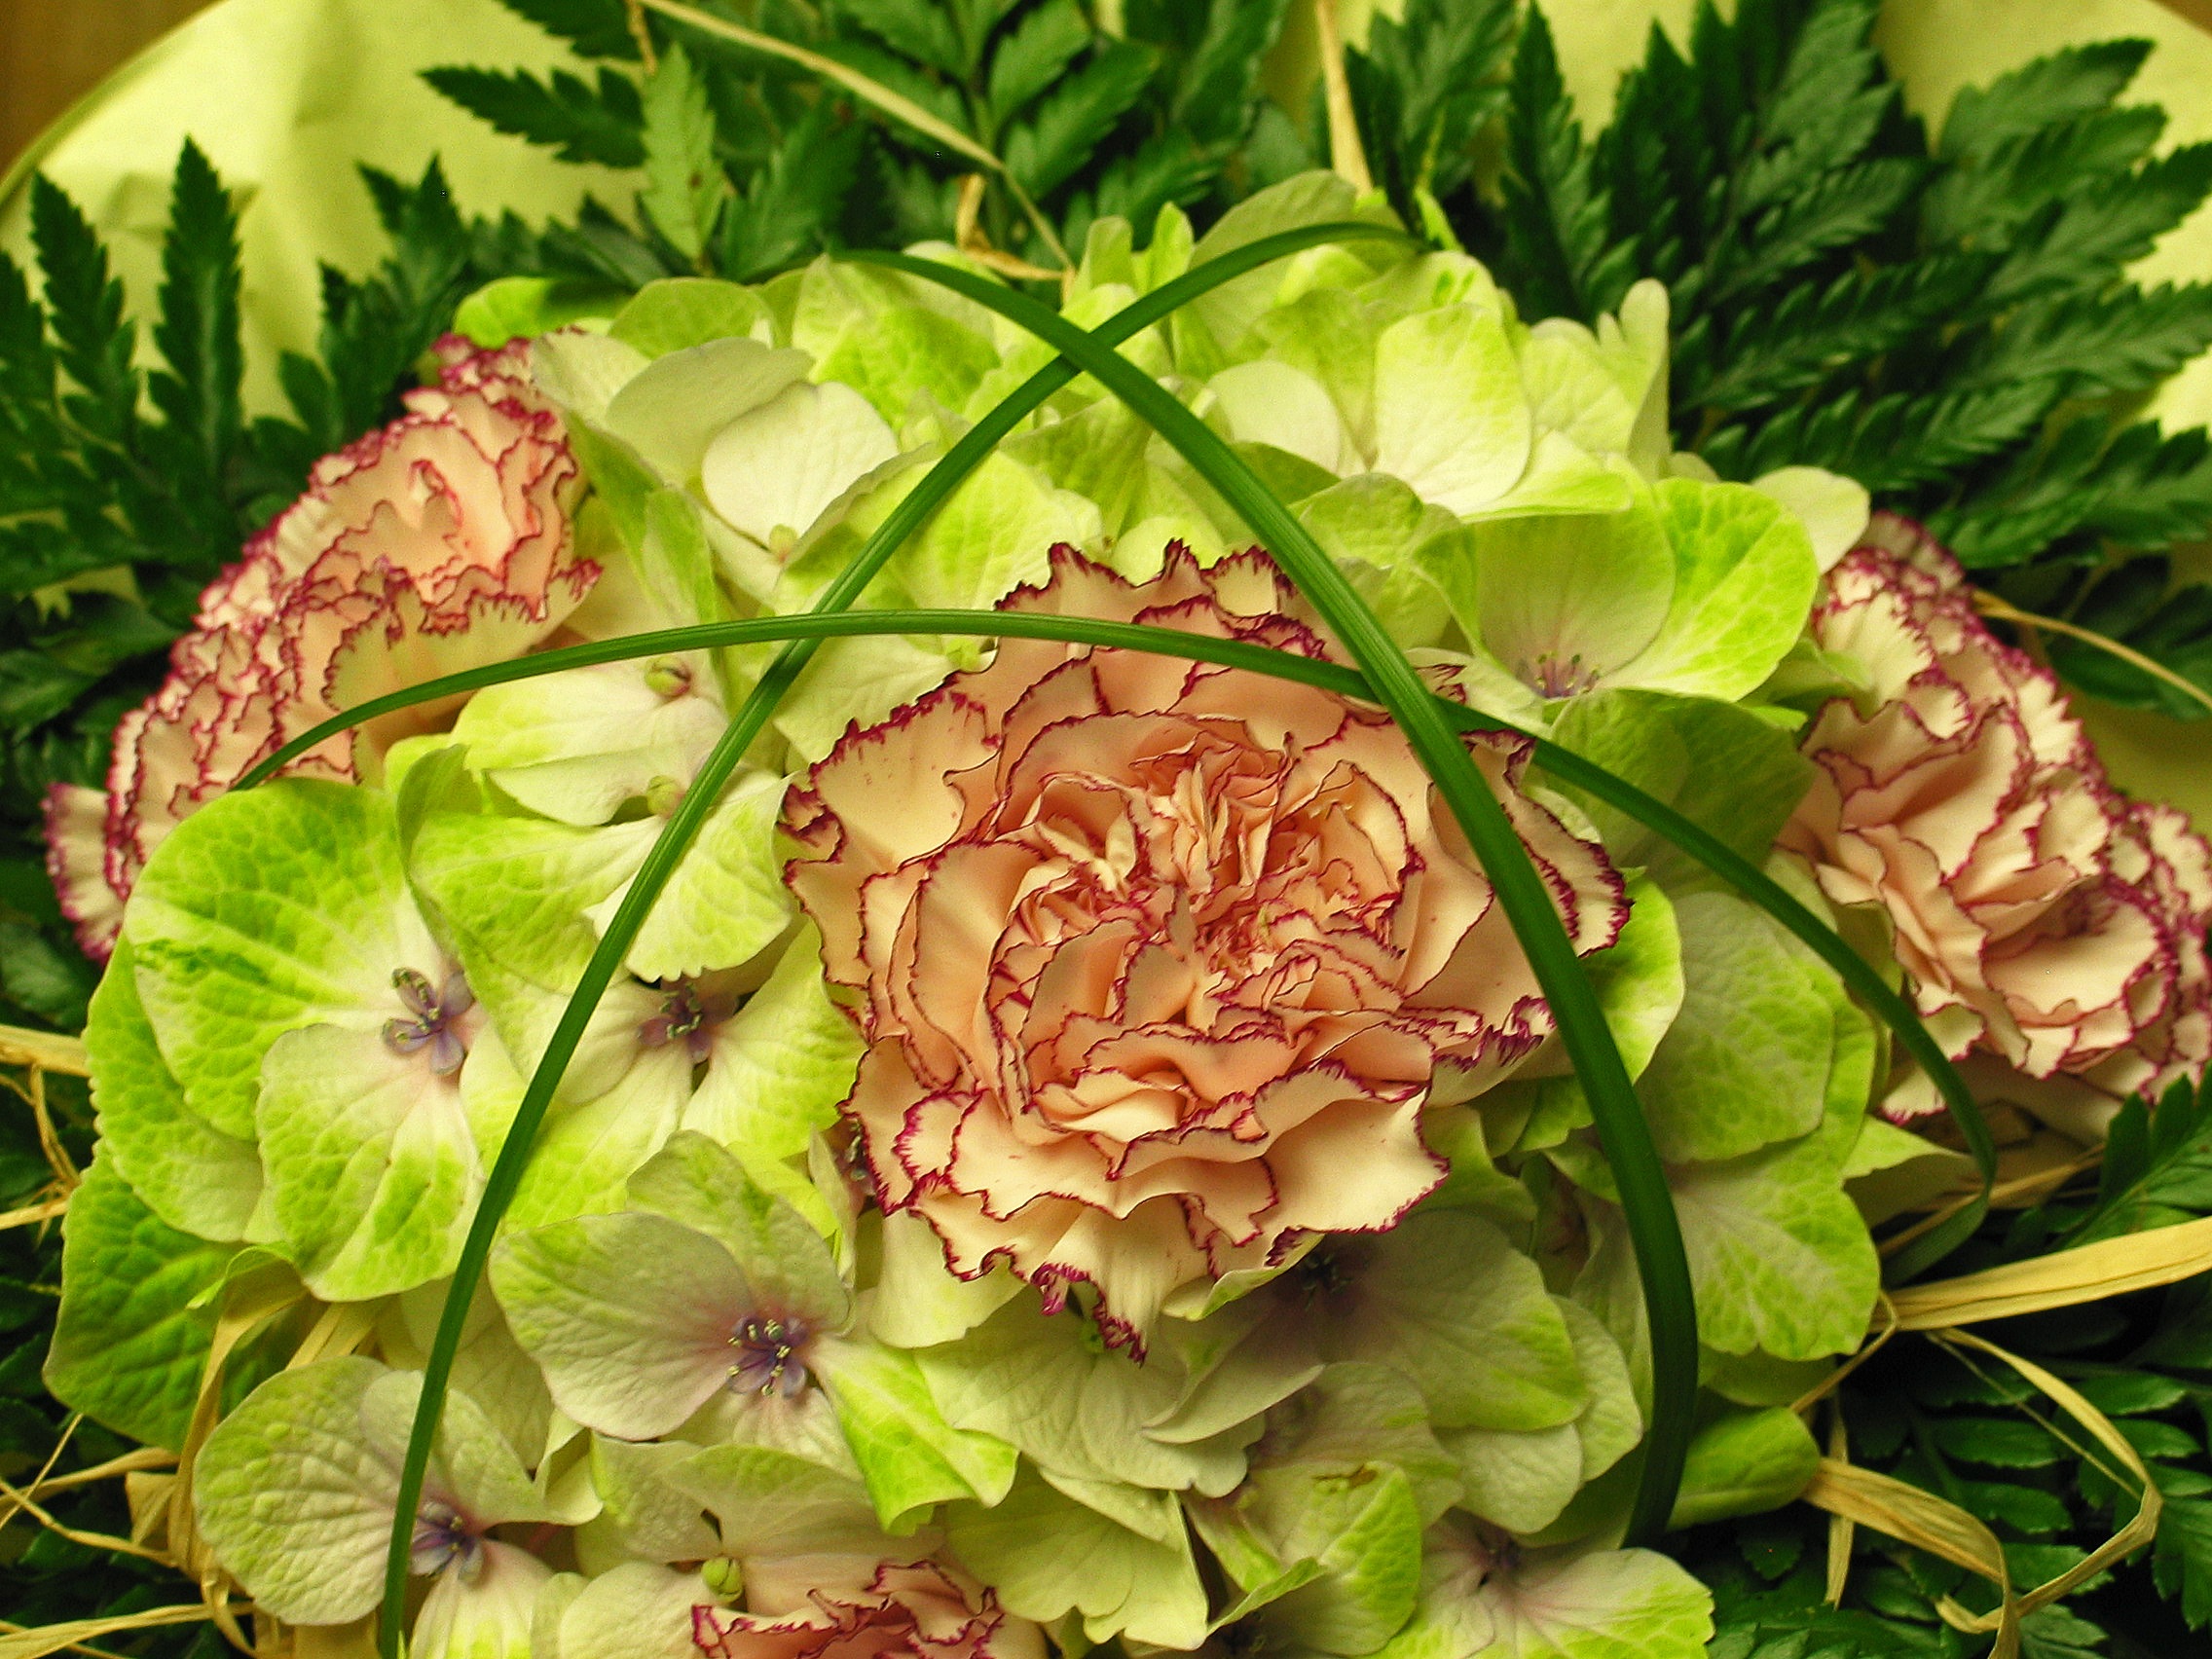
nature, plant, flower, bloom, celebration, bouquet, gift, decoration, food, produce, flora, map, thank you, flowers, arrangement, festival, postcard, birthday, greeting, greeting card, bouquet of flowers, floristry, congratulations, give, birthday card, peony, cloves, hydrangeas, flowering plant, flower bouquet, floral design, land plant, flower arranging